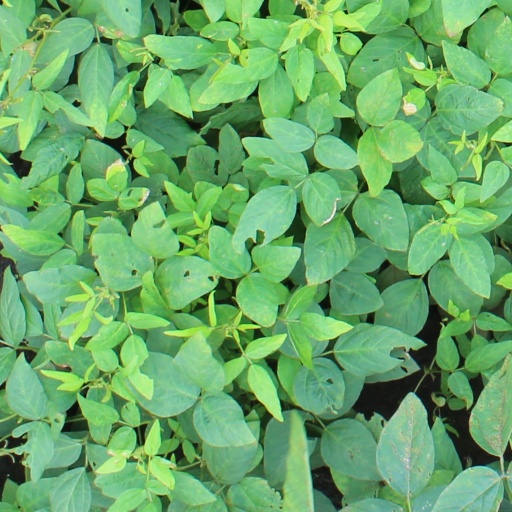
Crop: soybean